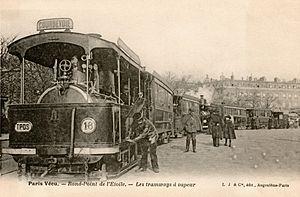
Tramway Francq sans foyer, ligne Etoile-Courbevoie Paris vers 1900 Collection personnelle Carte postale ancienne éditée par L,J et Cie Angoulème-Paris vers 1900
La Compagnie des tramways de Paris et du département de la Seine a été créée en 1887, pour exploiter les lignes situées au nord de Paris, dans l'ancien arrondissement de Saint-Denis du département de la Seine.
Une locomotive sans foyer est une locomotive à vapeur sans chaudière. Au lieu de cela, elle dispose d'un accumulateur de vapeur, un réservoir rempli d'eau bouillante, qui peut être chargé avec de la vapeur provenant d'une chaudière stationnaire. La locomotive fonctionne alors sur la réserve de vapeur stockée jusqu'à ce qu'une nouvelle charge soit nécessaire.
Le tramway de Paris à Saint-Germain est une ancienne ligne de tramway française qui reliait la place de l'Étoile à Paris à la place du château à Saint-Germain-en-Laye. Cette ligne longue de 18 650 mètres a été exploitée de 1890 à 1935 avant d'être remplacée par un service d'autobus.
Léon Francq est un ingénieur français, industriel pionnier des transports ferroviaires.
Fives-Lille est le nom d'un ancien constructeur de génie civil et de matériel roulant ferroviaire, notamment de locomotives à vapeur. Il est situé à Fives, un faubourg de Lille dans le département du Nord. La société est devenue le groupe d'ingénierie Fives.